Joseph J. Gravely

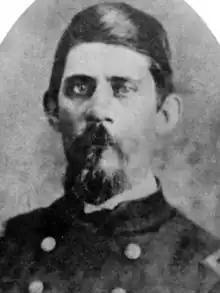

Joseph Jackson Gravely (September 25, 1828 – April 28, 1872) was a nineteenth-century politician, lawyer and teacher from Virginia and Missouri.